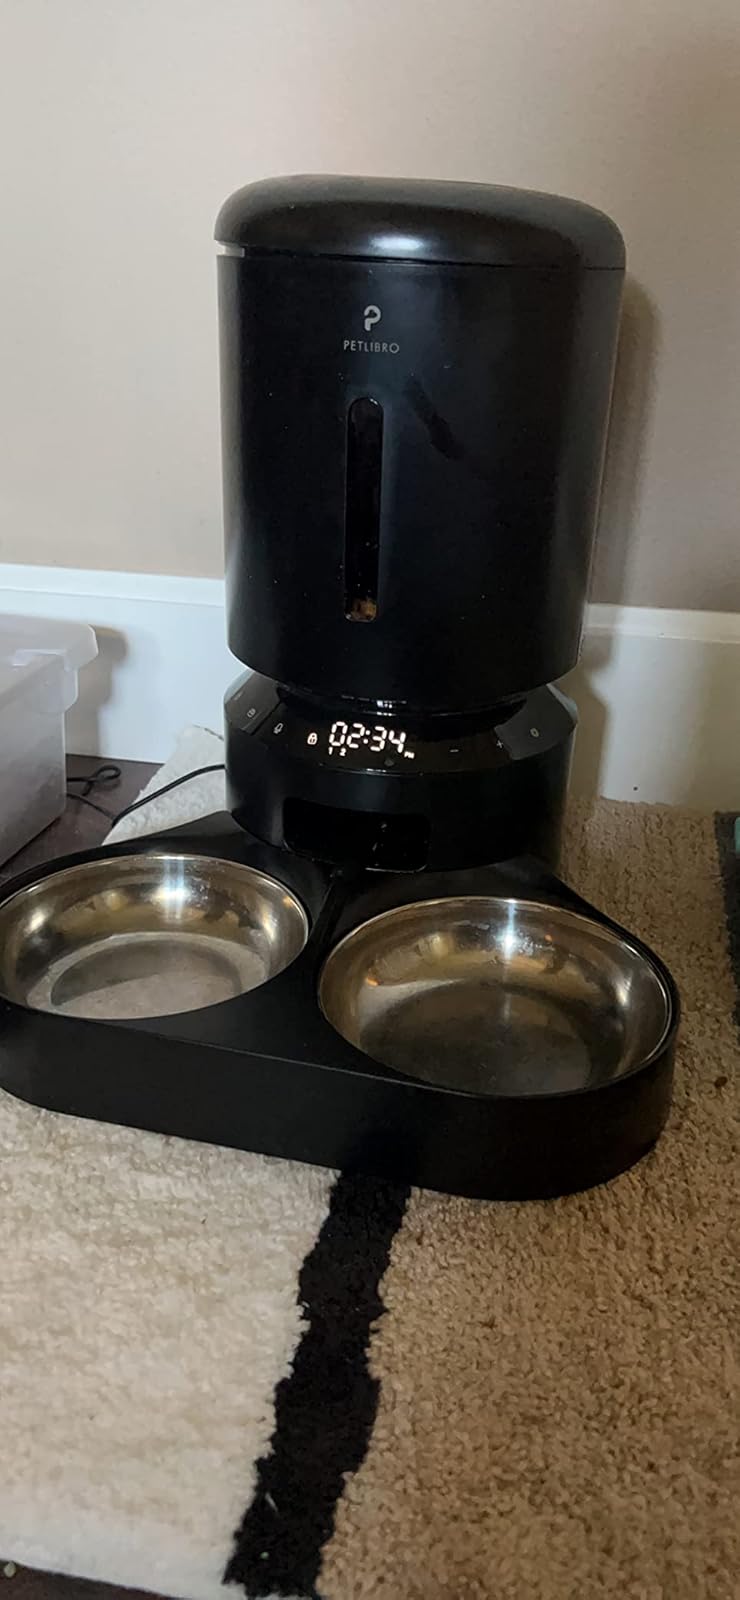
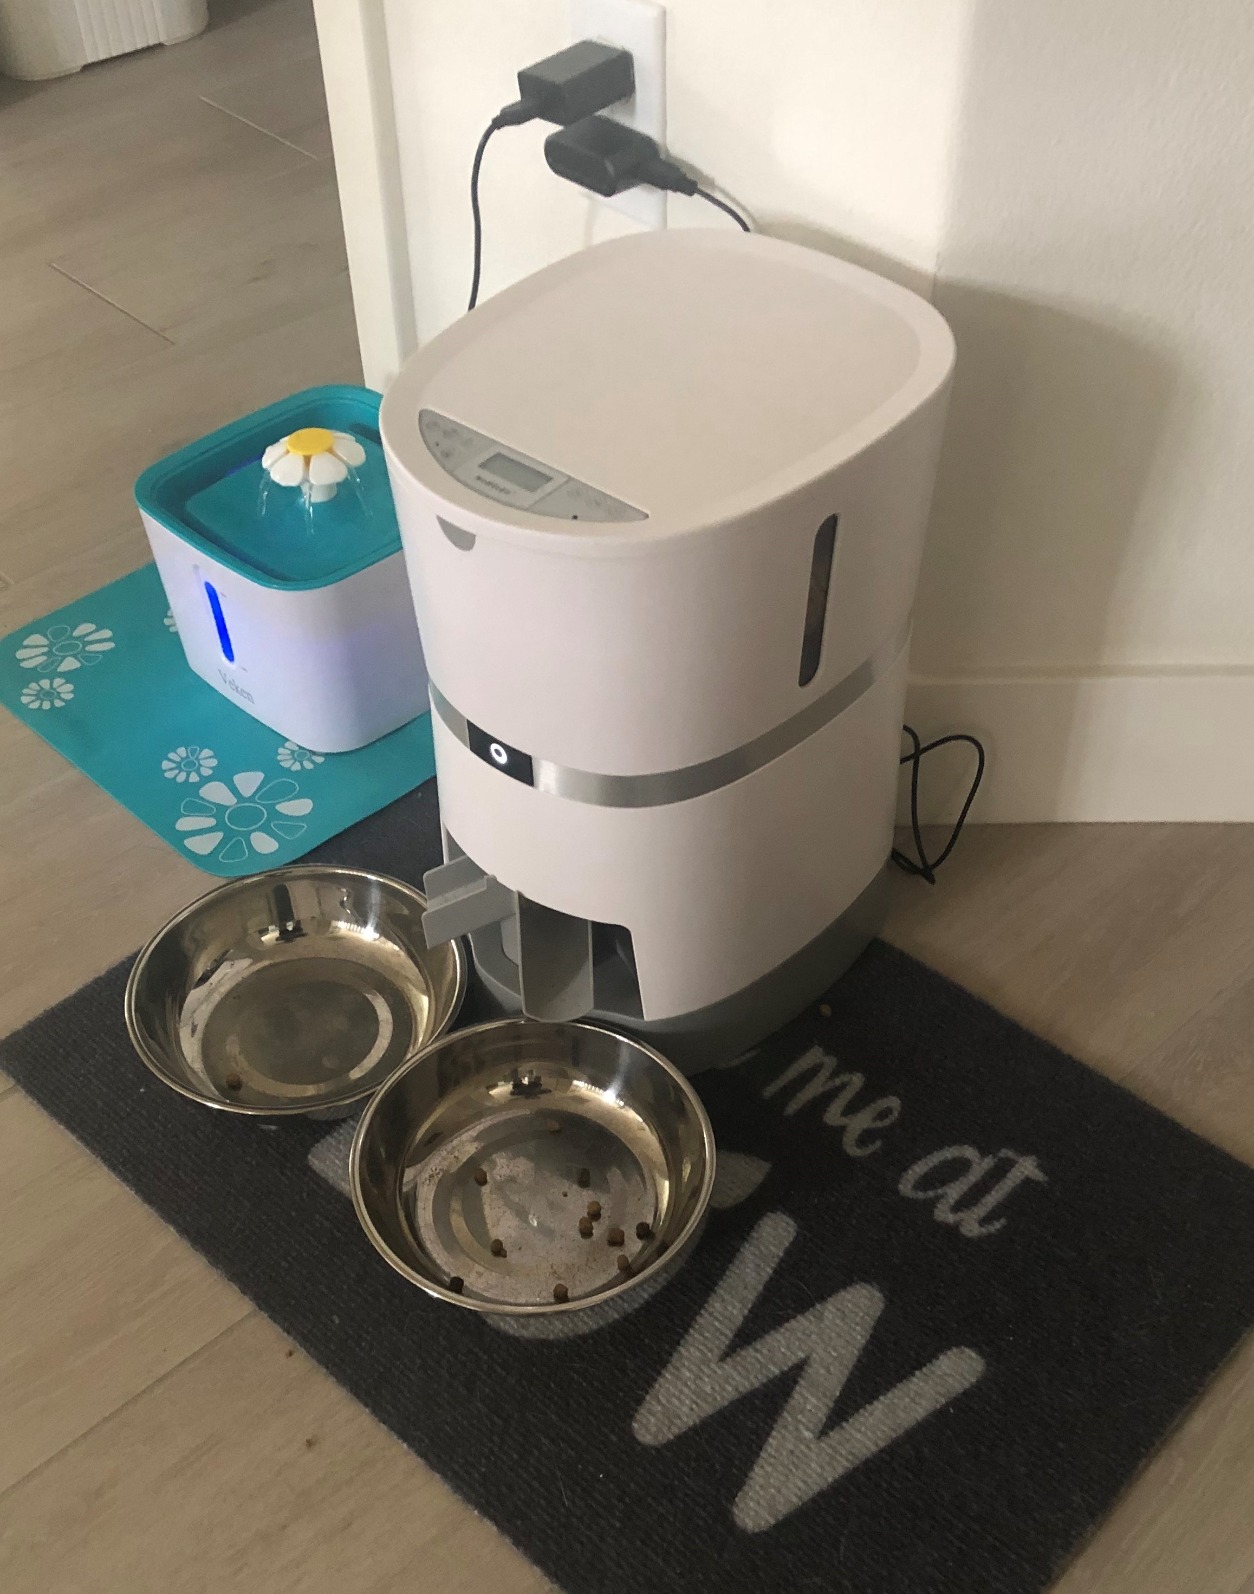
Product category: items_feeder
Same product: no